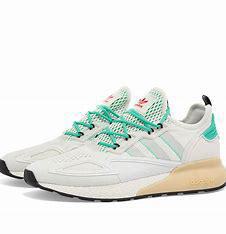
Brand: Adidas
Model: ZX 2K